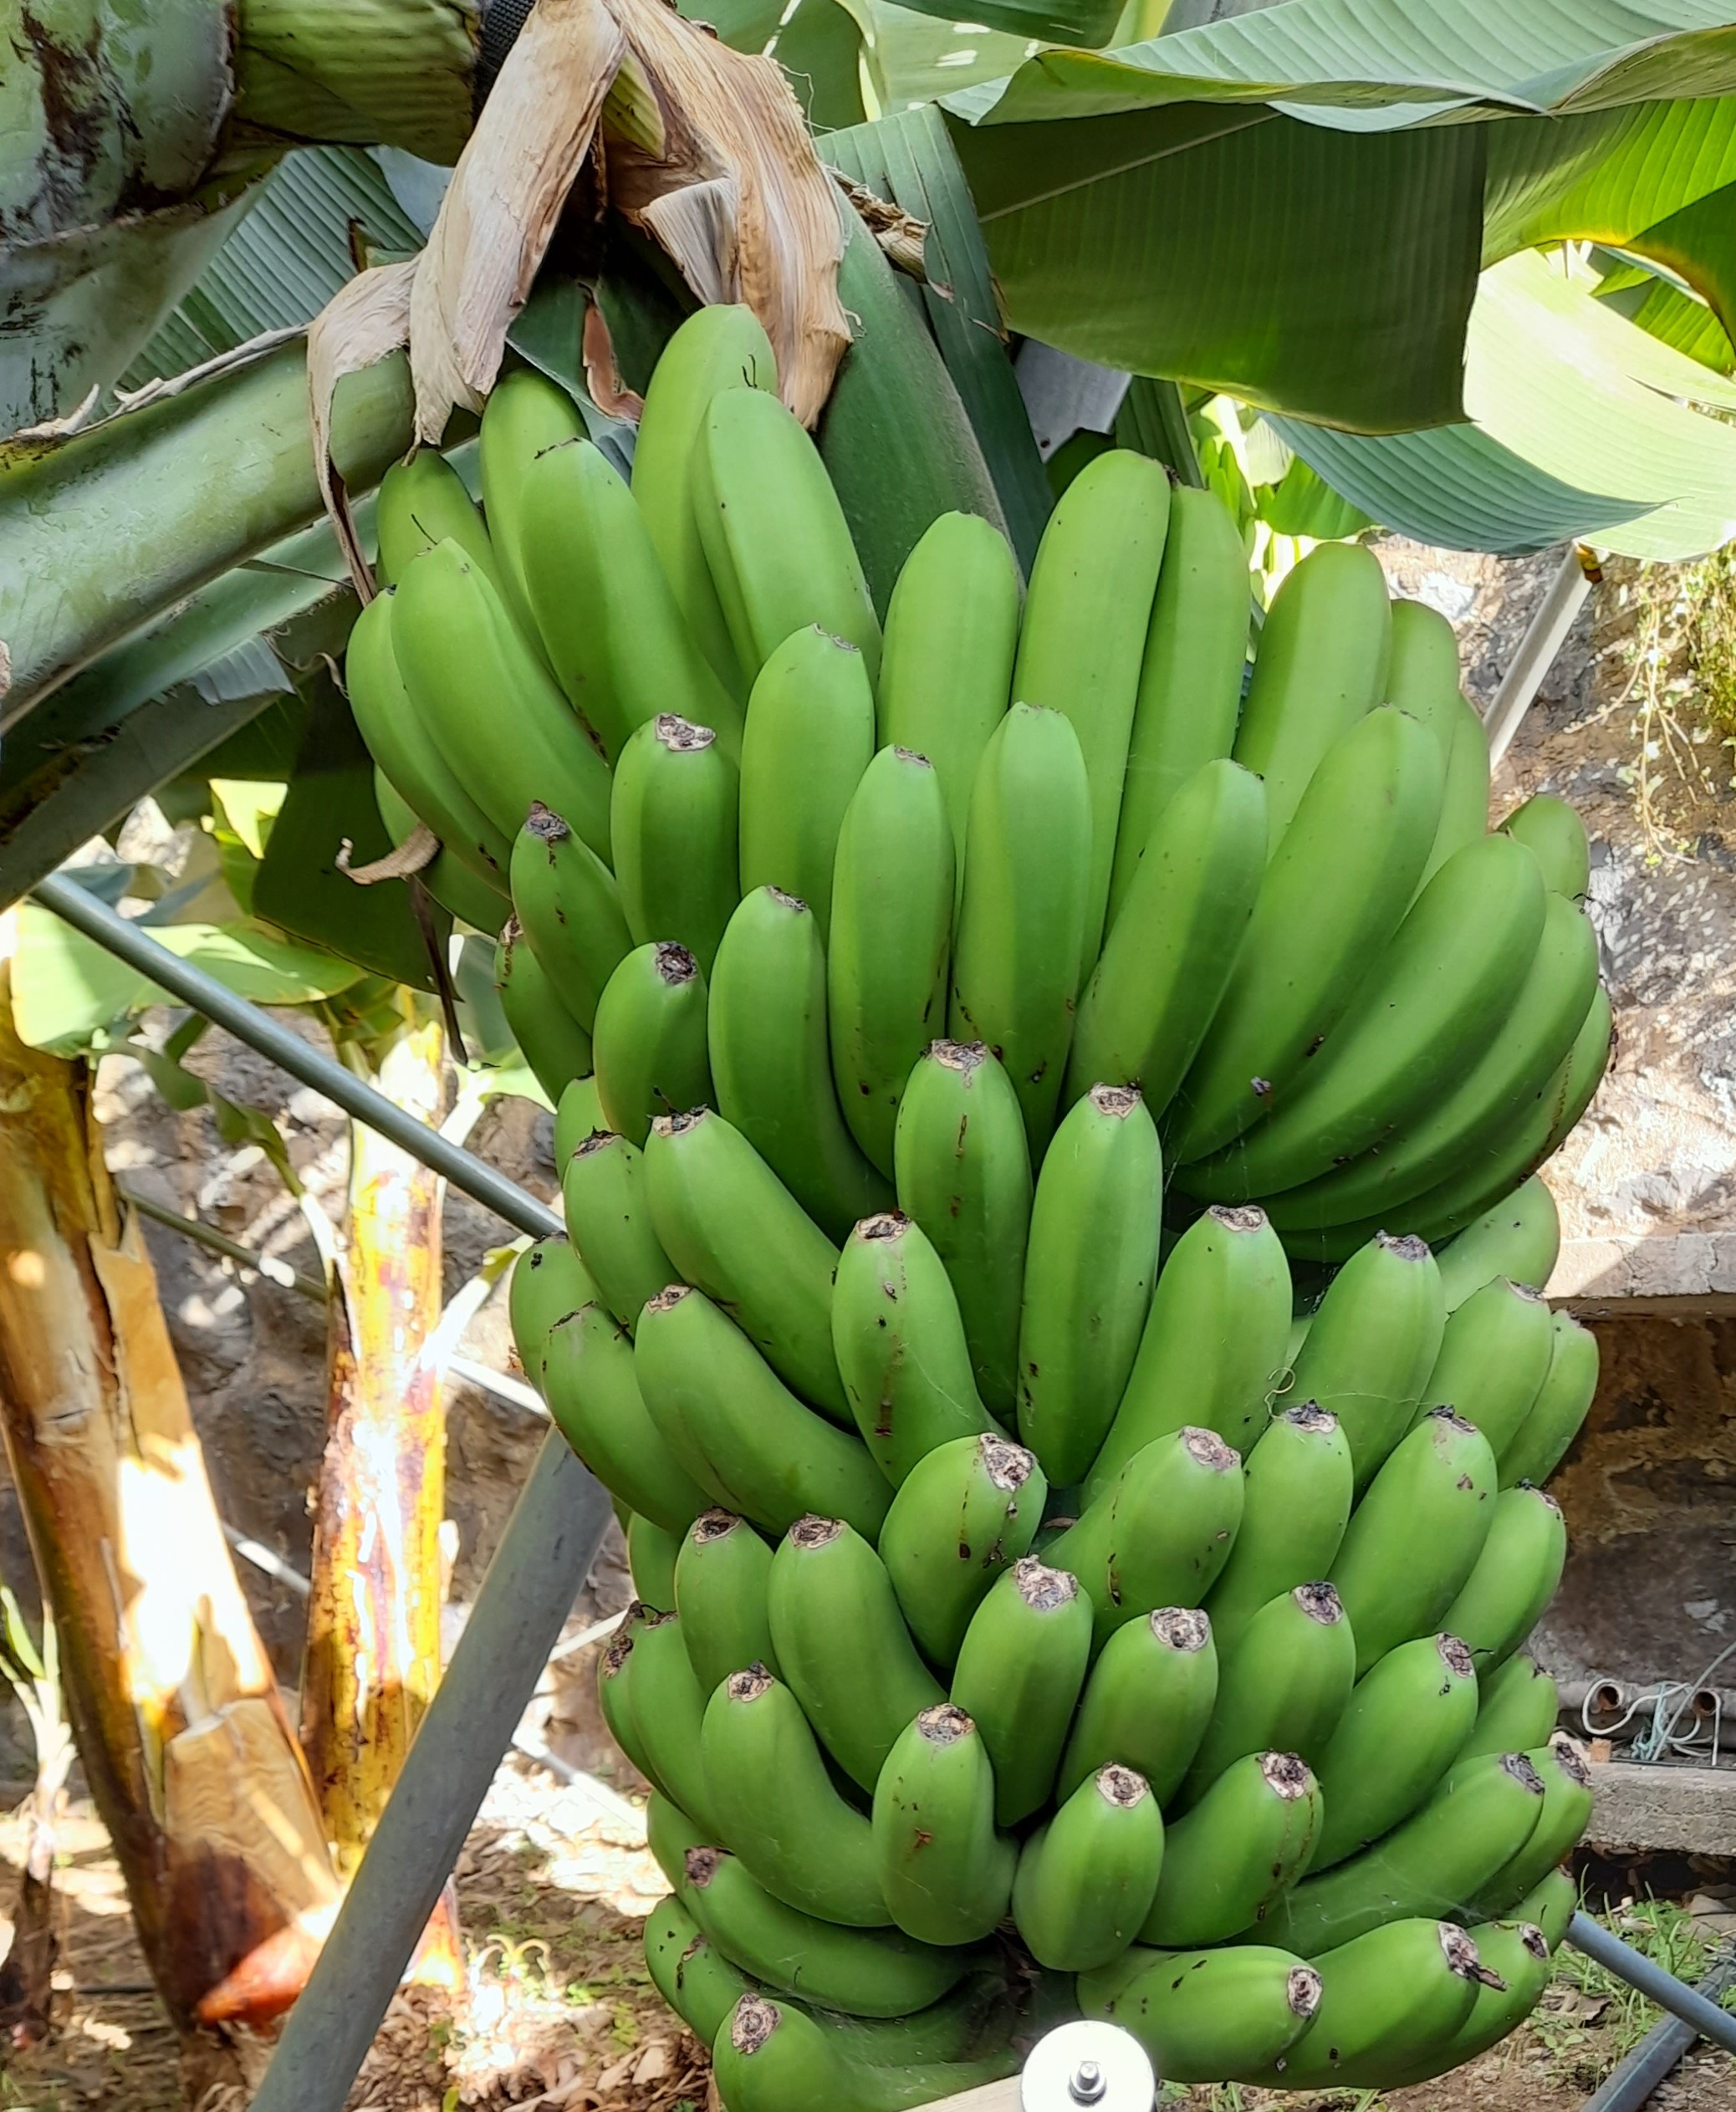
Label: Cut